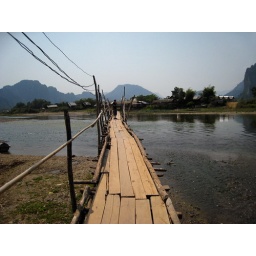
The Nam Song river in Vang Vieng is traversed by many small wooden and bamboo bridges